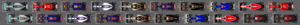
Le Grand Prix automobile du Mexique 2015, disputé le 1ᵉʳ novembre 2015 sur l'Autódromo Hermanos Rodríguez de Mexico, est la 933ᵉ épreuve du championnat du monde de Formule 1 courue depuis 1950. Il s'agit de la seizième édition du Grand Prix du Mexique comptant pour le championnat du monde de Formule 1 courue sur le même circuit et de la dix-septième manche du championnat 2015.